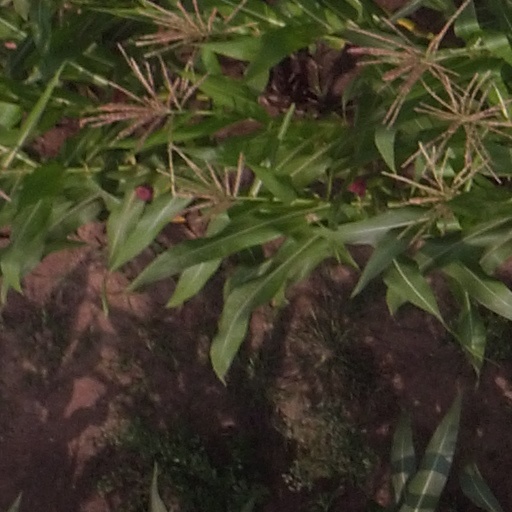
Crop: maize; corn